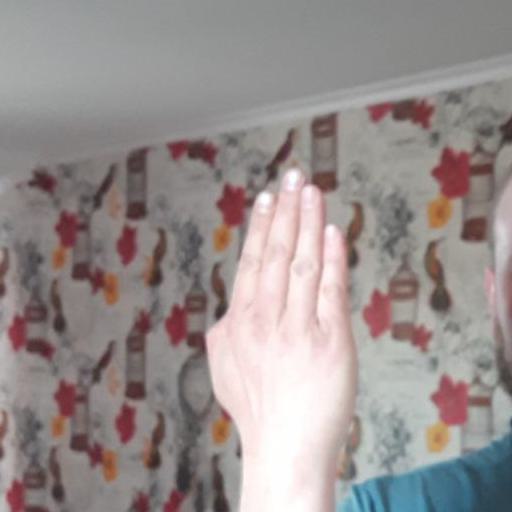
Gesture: stop_inverted